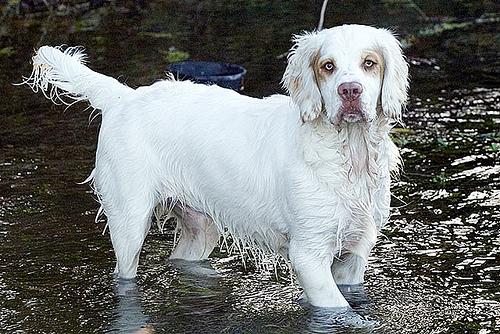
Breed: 235-n000097-clumber